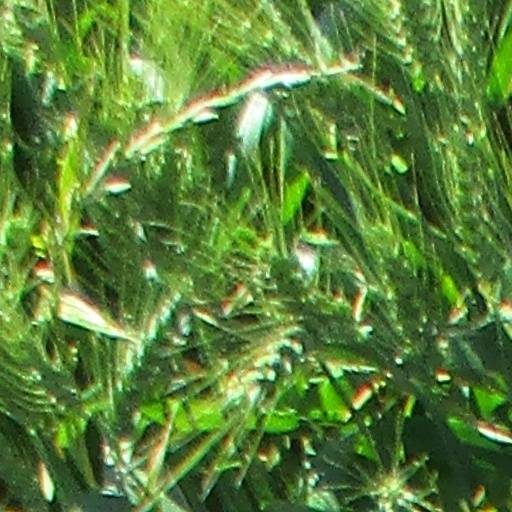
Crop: wheat